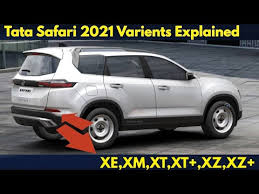
Label: noambulance